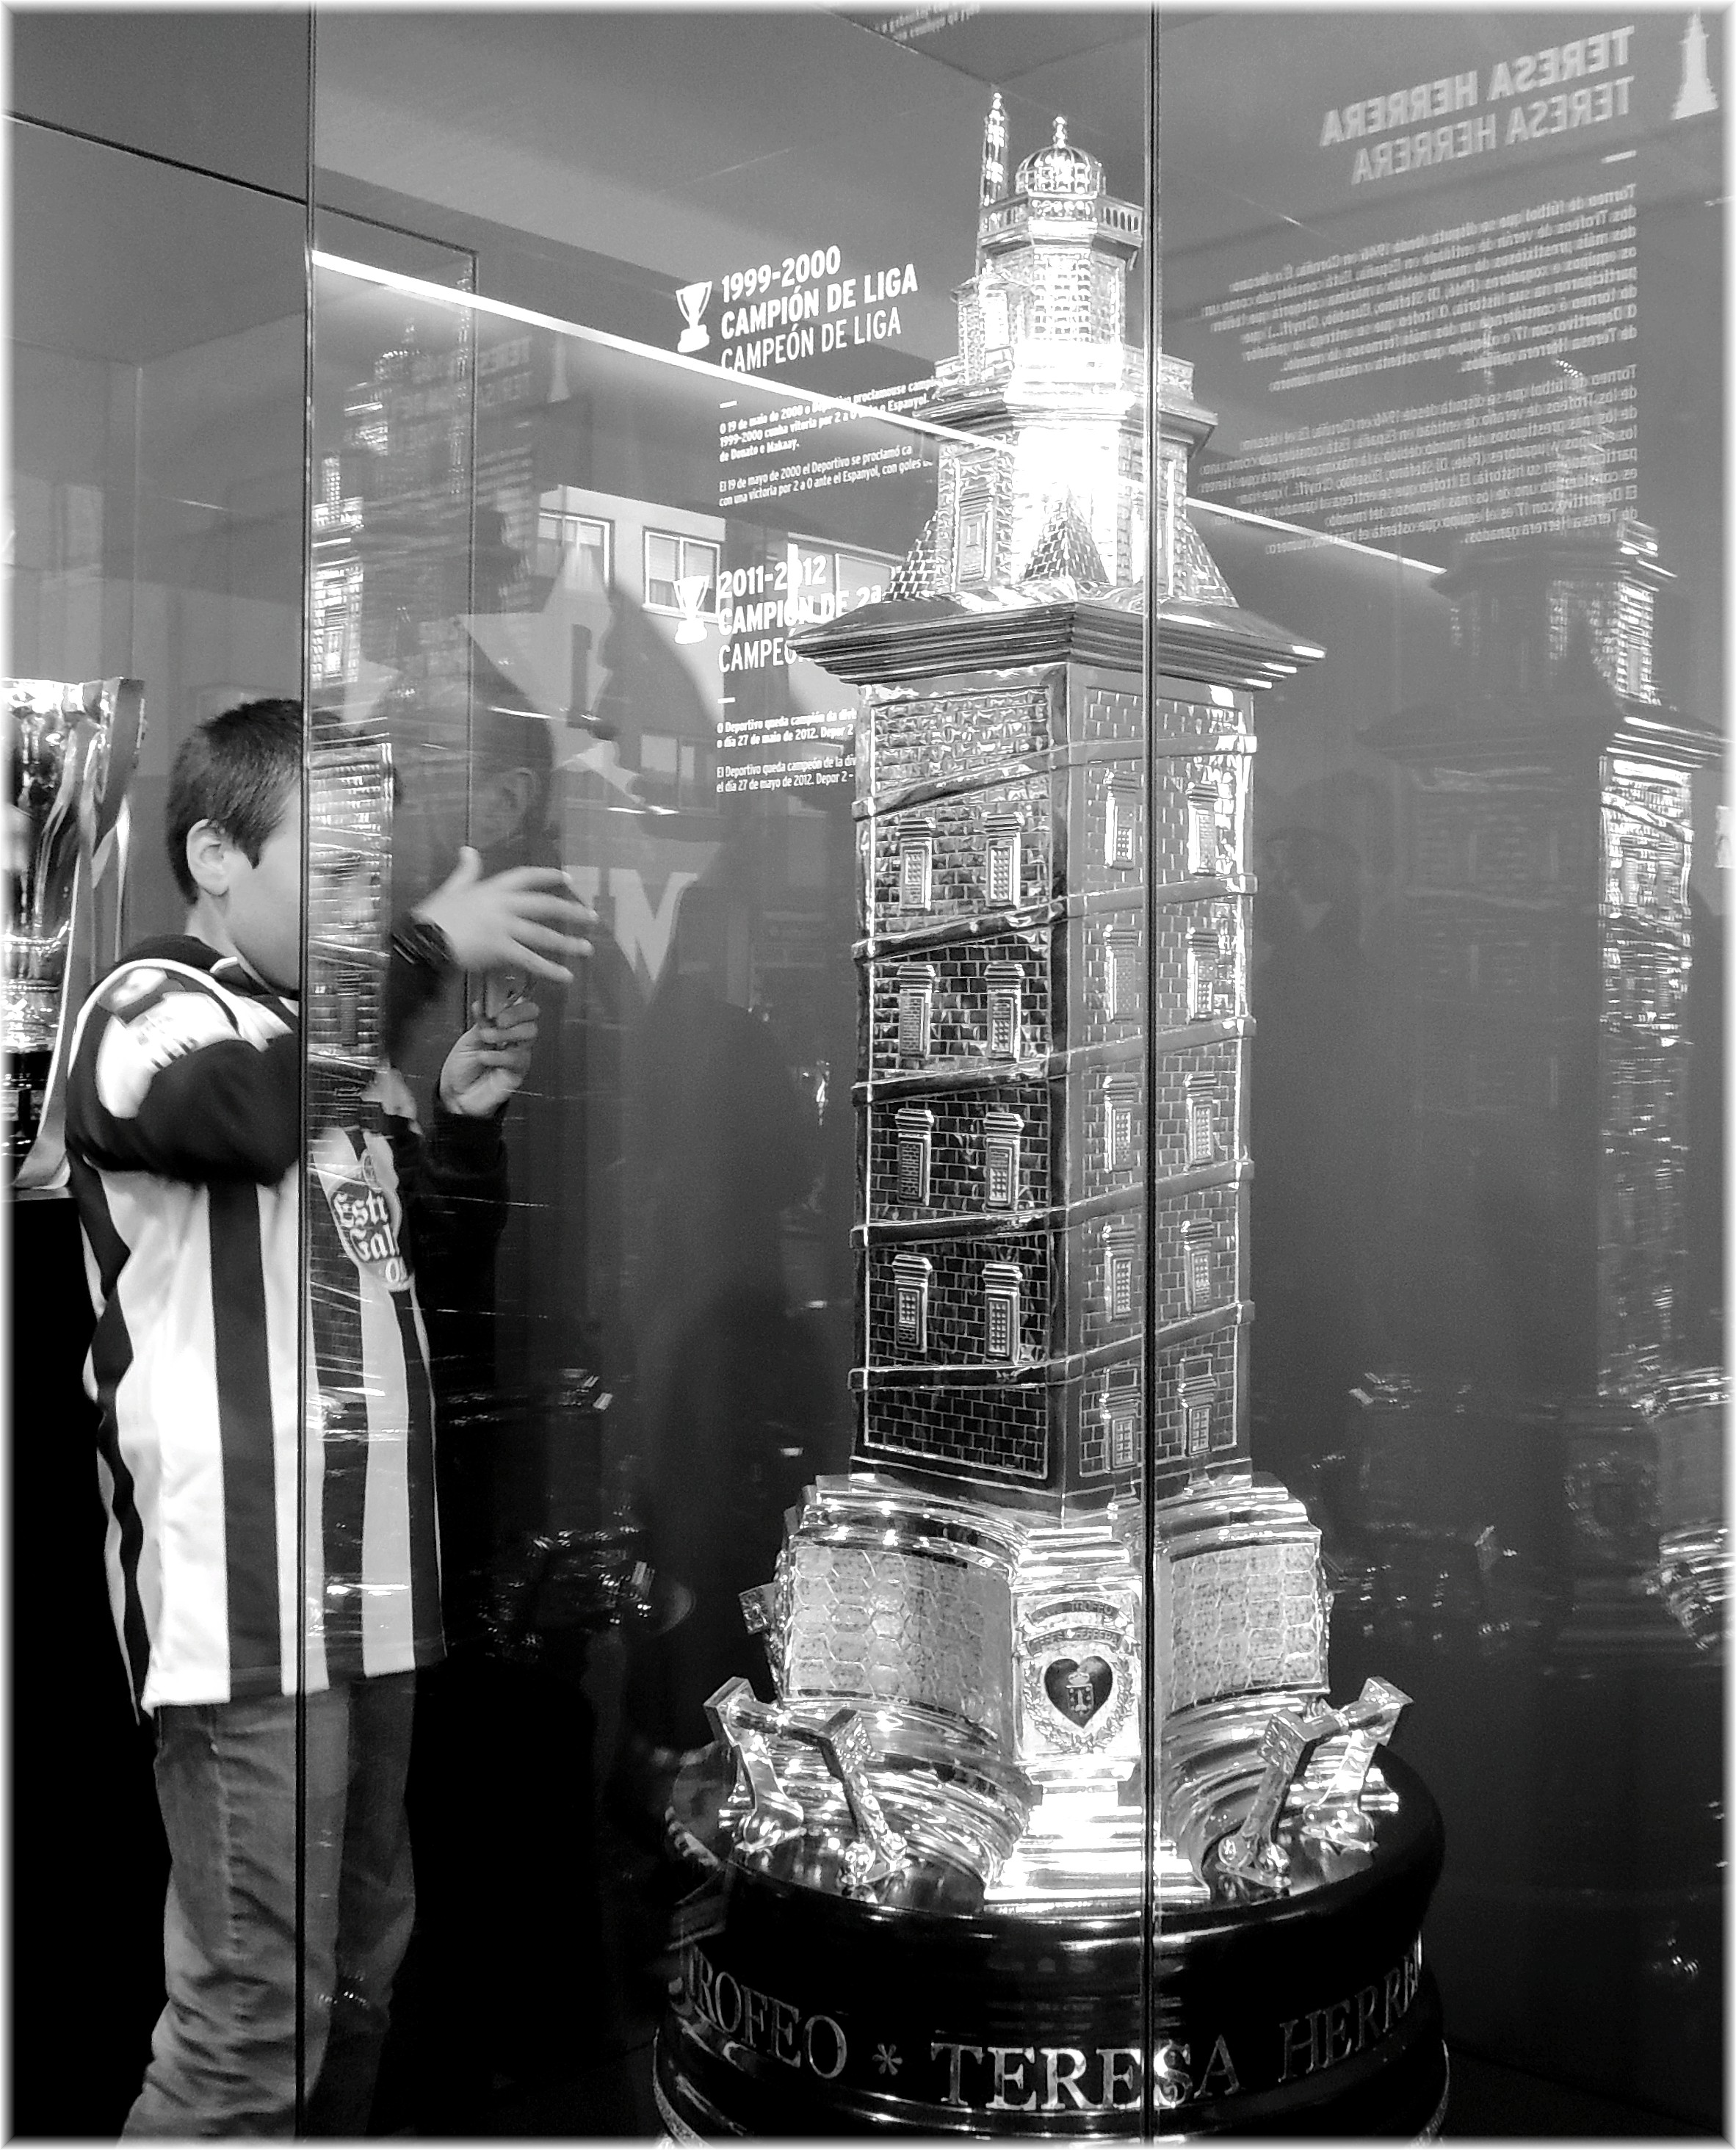
black and white, white, photography, black, monochrome, photograph, poster, image, display window, monochrome photography